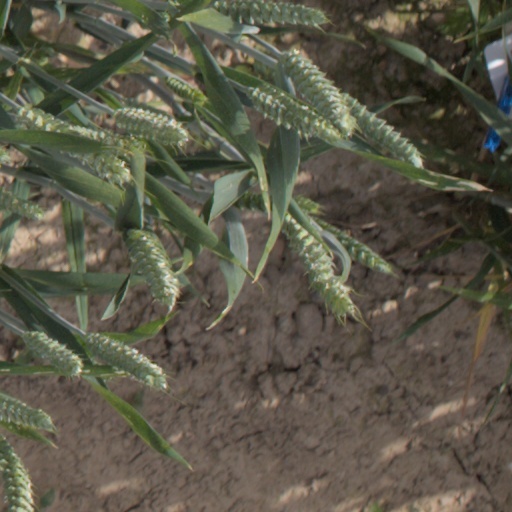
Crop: wheat